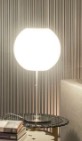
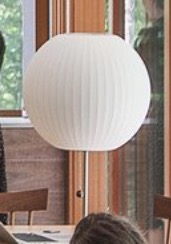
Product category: misc
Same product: yes